Ogtay Shikhaliyev

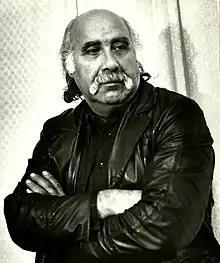

Ogtay Yusif oghlu Shikhaliyev (September 3, 1931–January 31, 2012) was an Azerbaijani painter, People's Artist of Azerbaijan (1992).